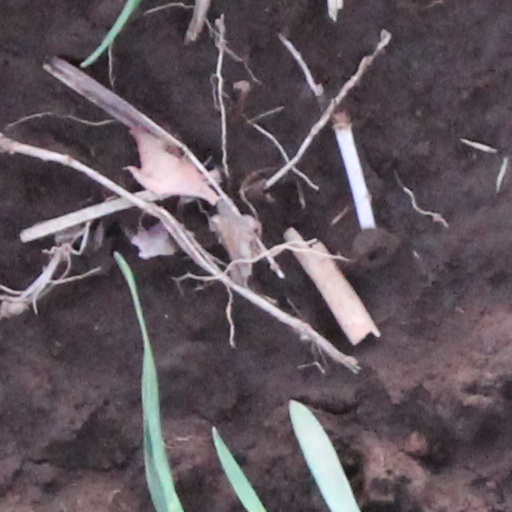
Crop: wheat